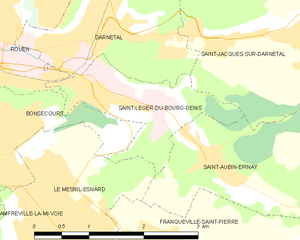
Carte des communes françaises Saint-Léger-du-Bourg-Denis